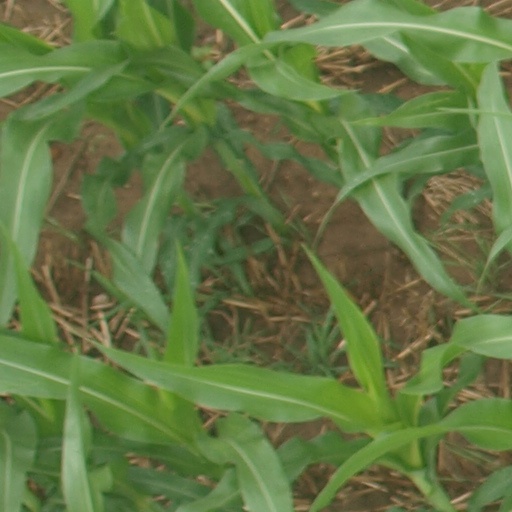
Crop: maize; corn